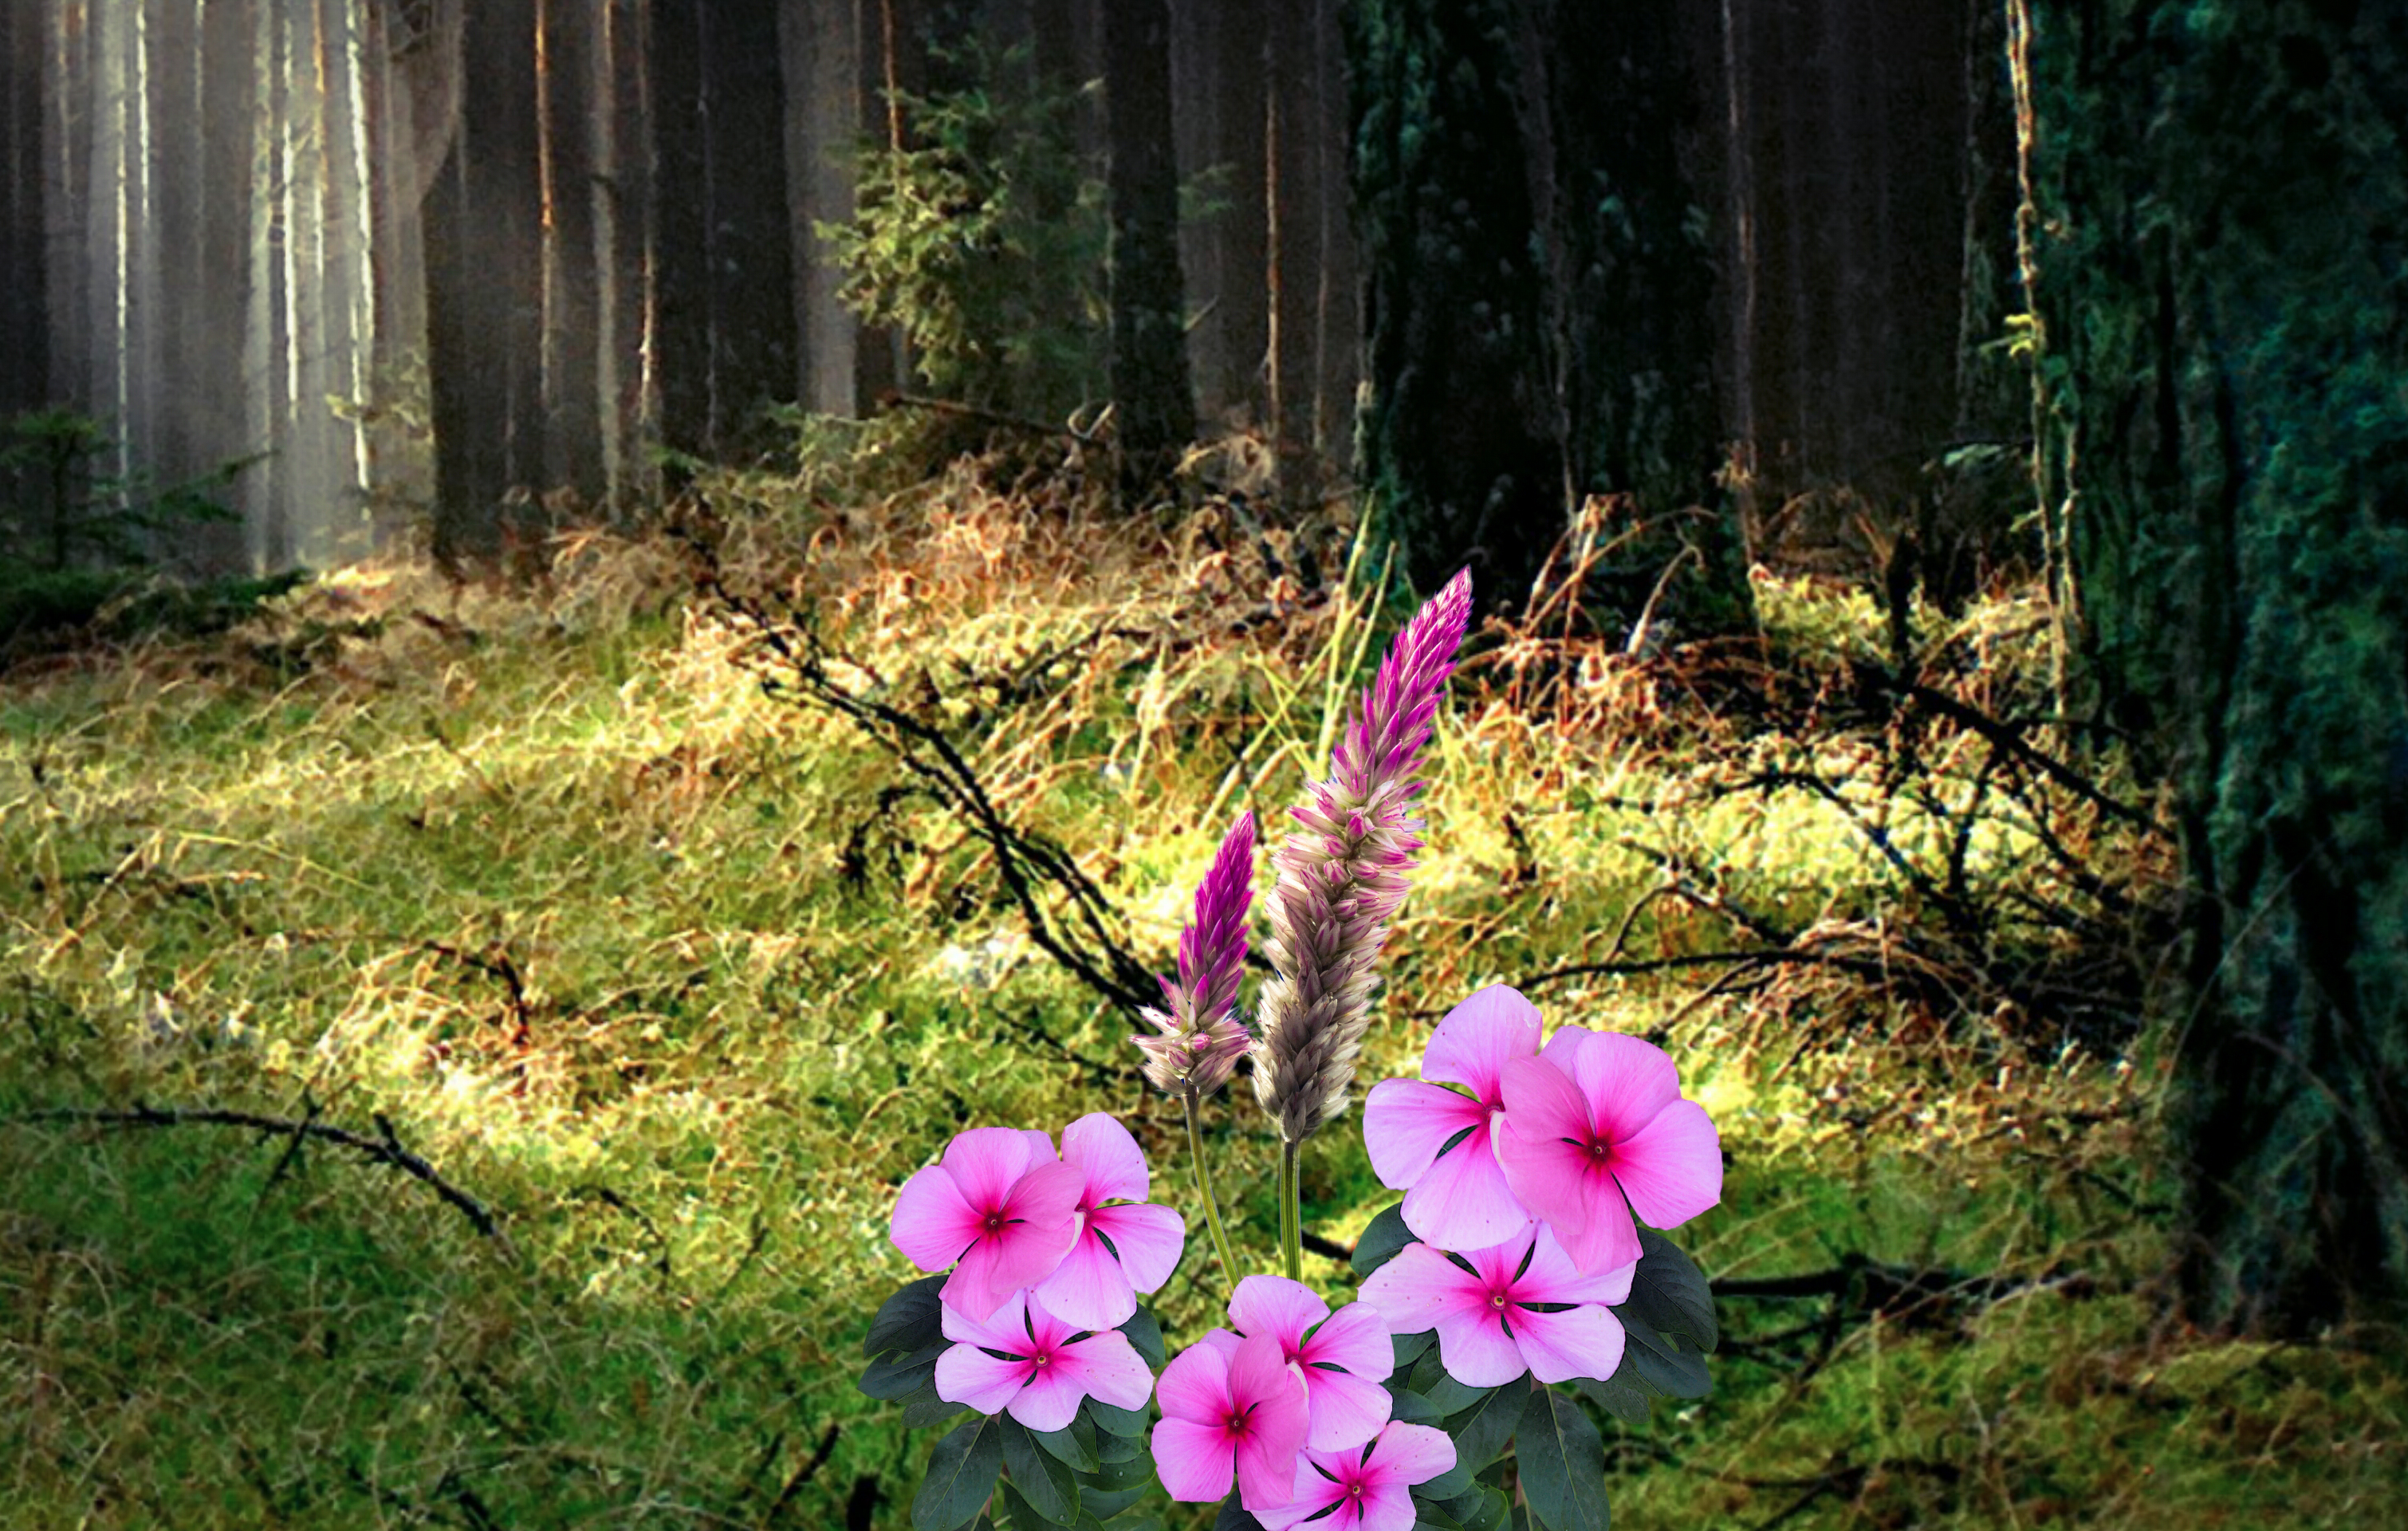
flowers, sunlight, forest, stem, rosa, nature, pink, spring, plant, bloom, flowering, grass, scenic, morning, trees, woods, flower, flora, ecosystem, vegetation, leaf, tree, flowering plant, shrub, wildflower, garden, landscape, branch, autumn